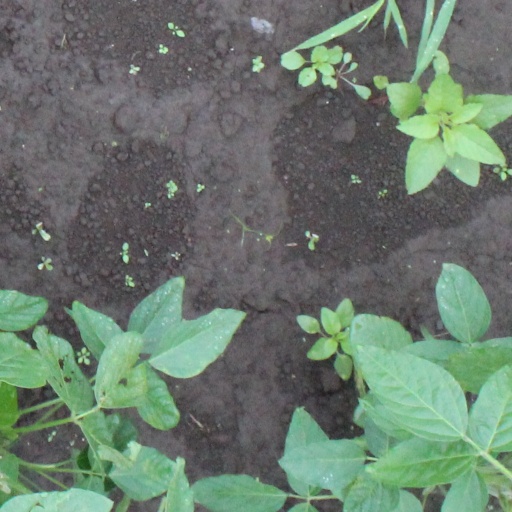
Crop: soybean